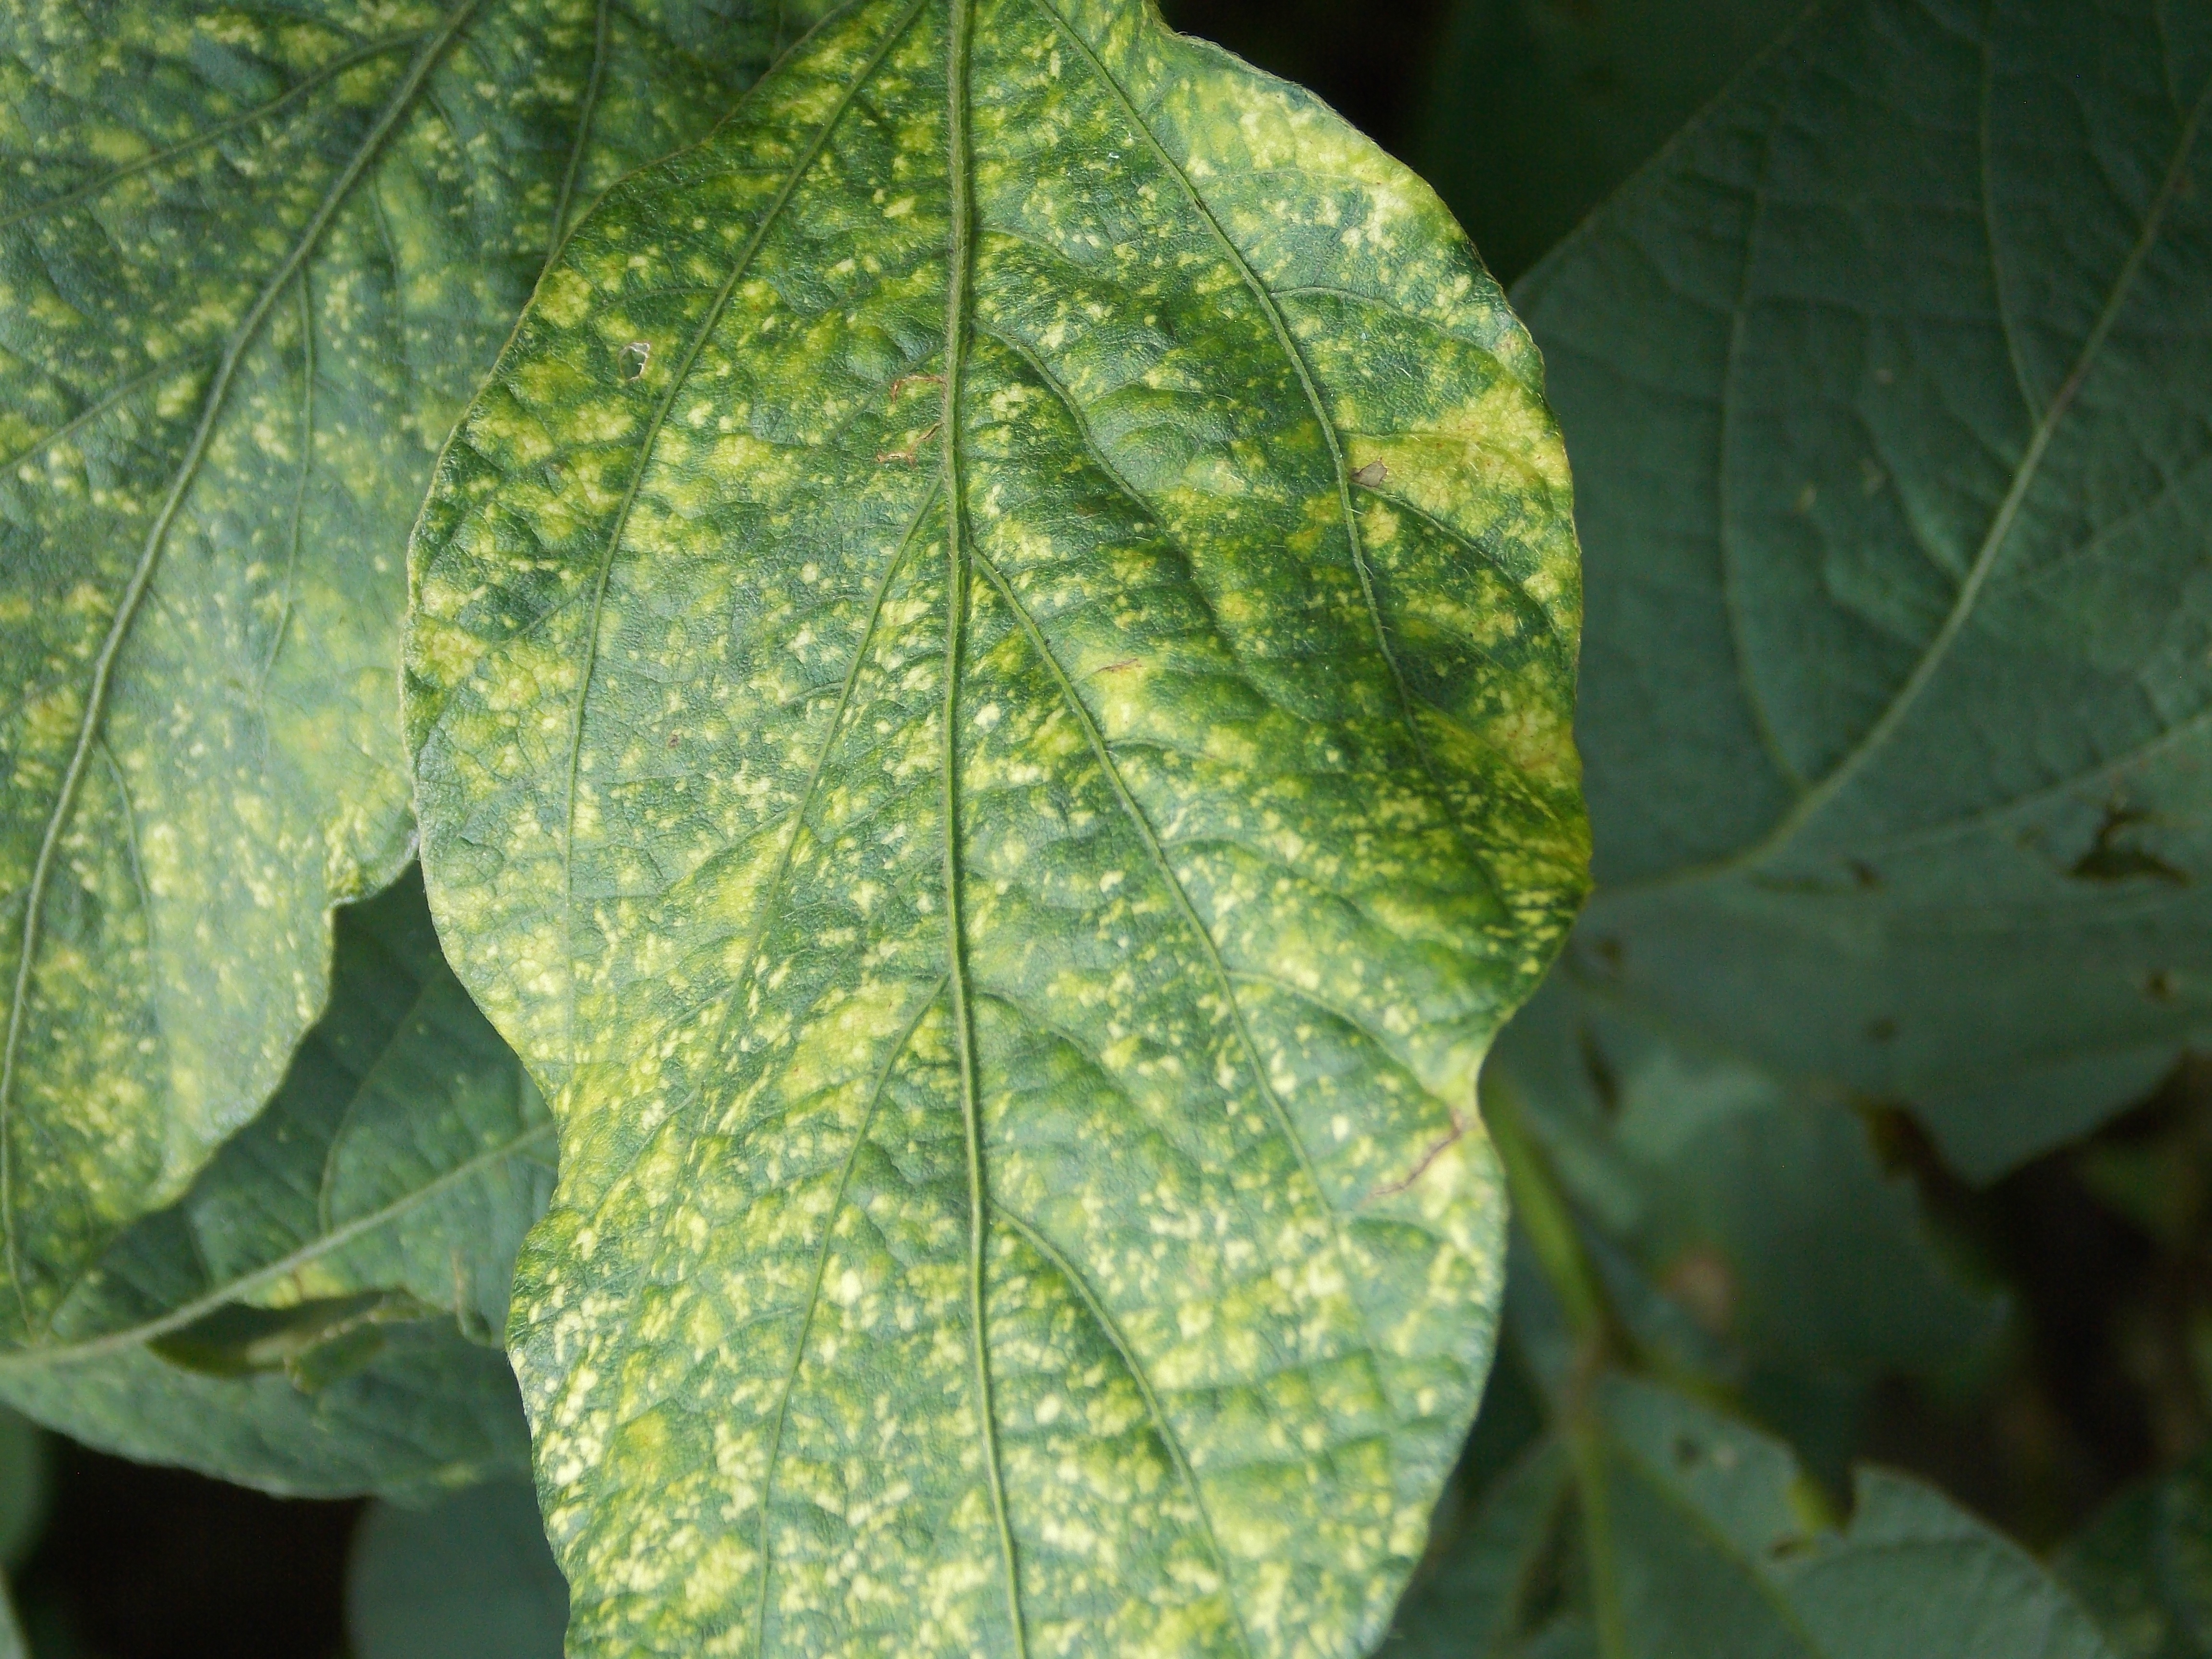
Label: Disease